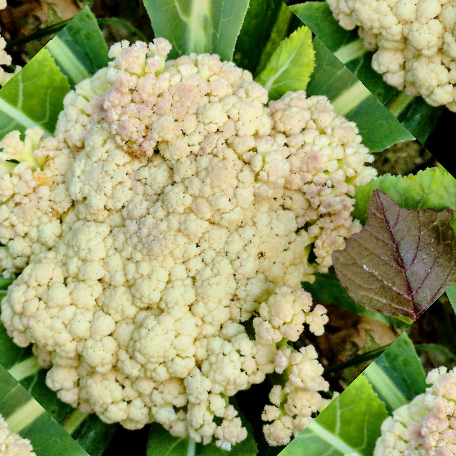
Label: Bacterial spot rot